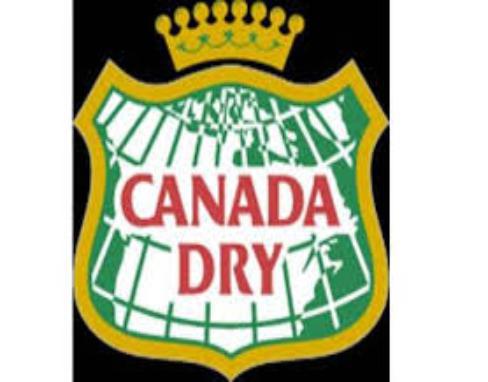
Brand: Canada Dry
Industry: Food